Wildwood, Victoria

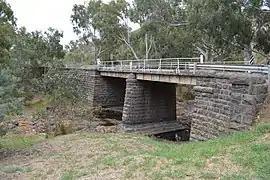
The heritage-listed Wildwood Road Bridge over Deep Creek

Wildwood is a locality in Victoria, Australia, north-west of Melbourne's central business district, located within the City of Hume local government area. Wildwood recorded a population of 244 at the .